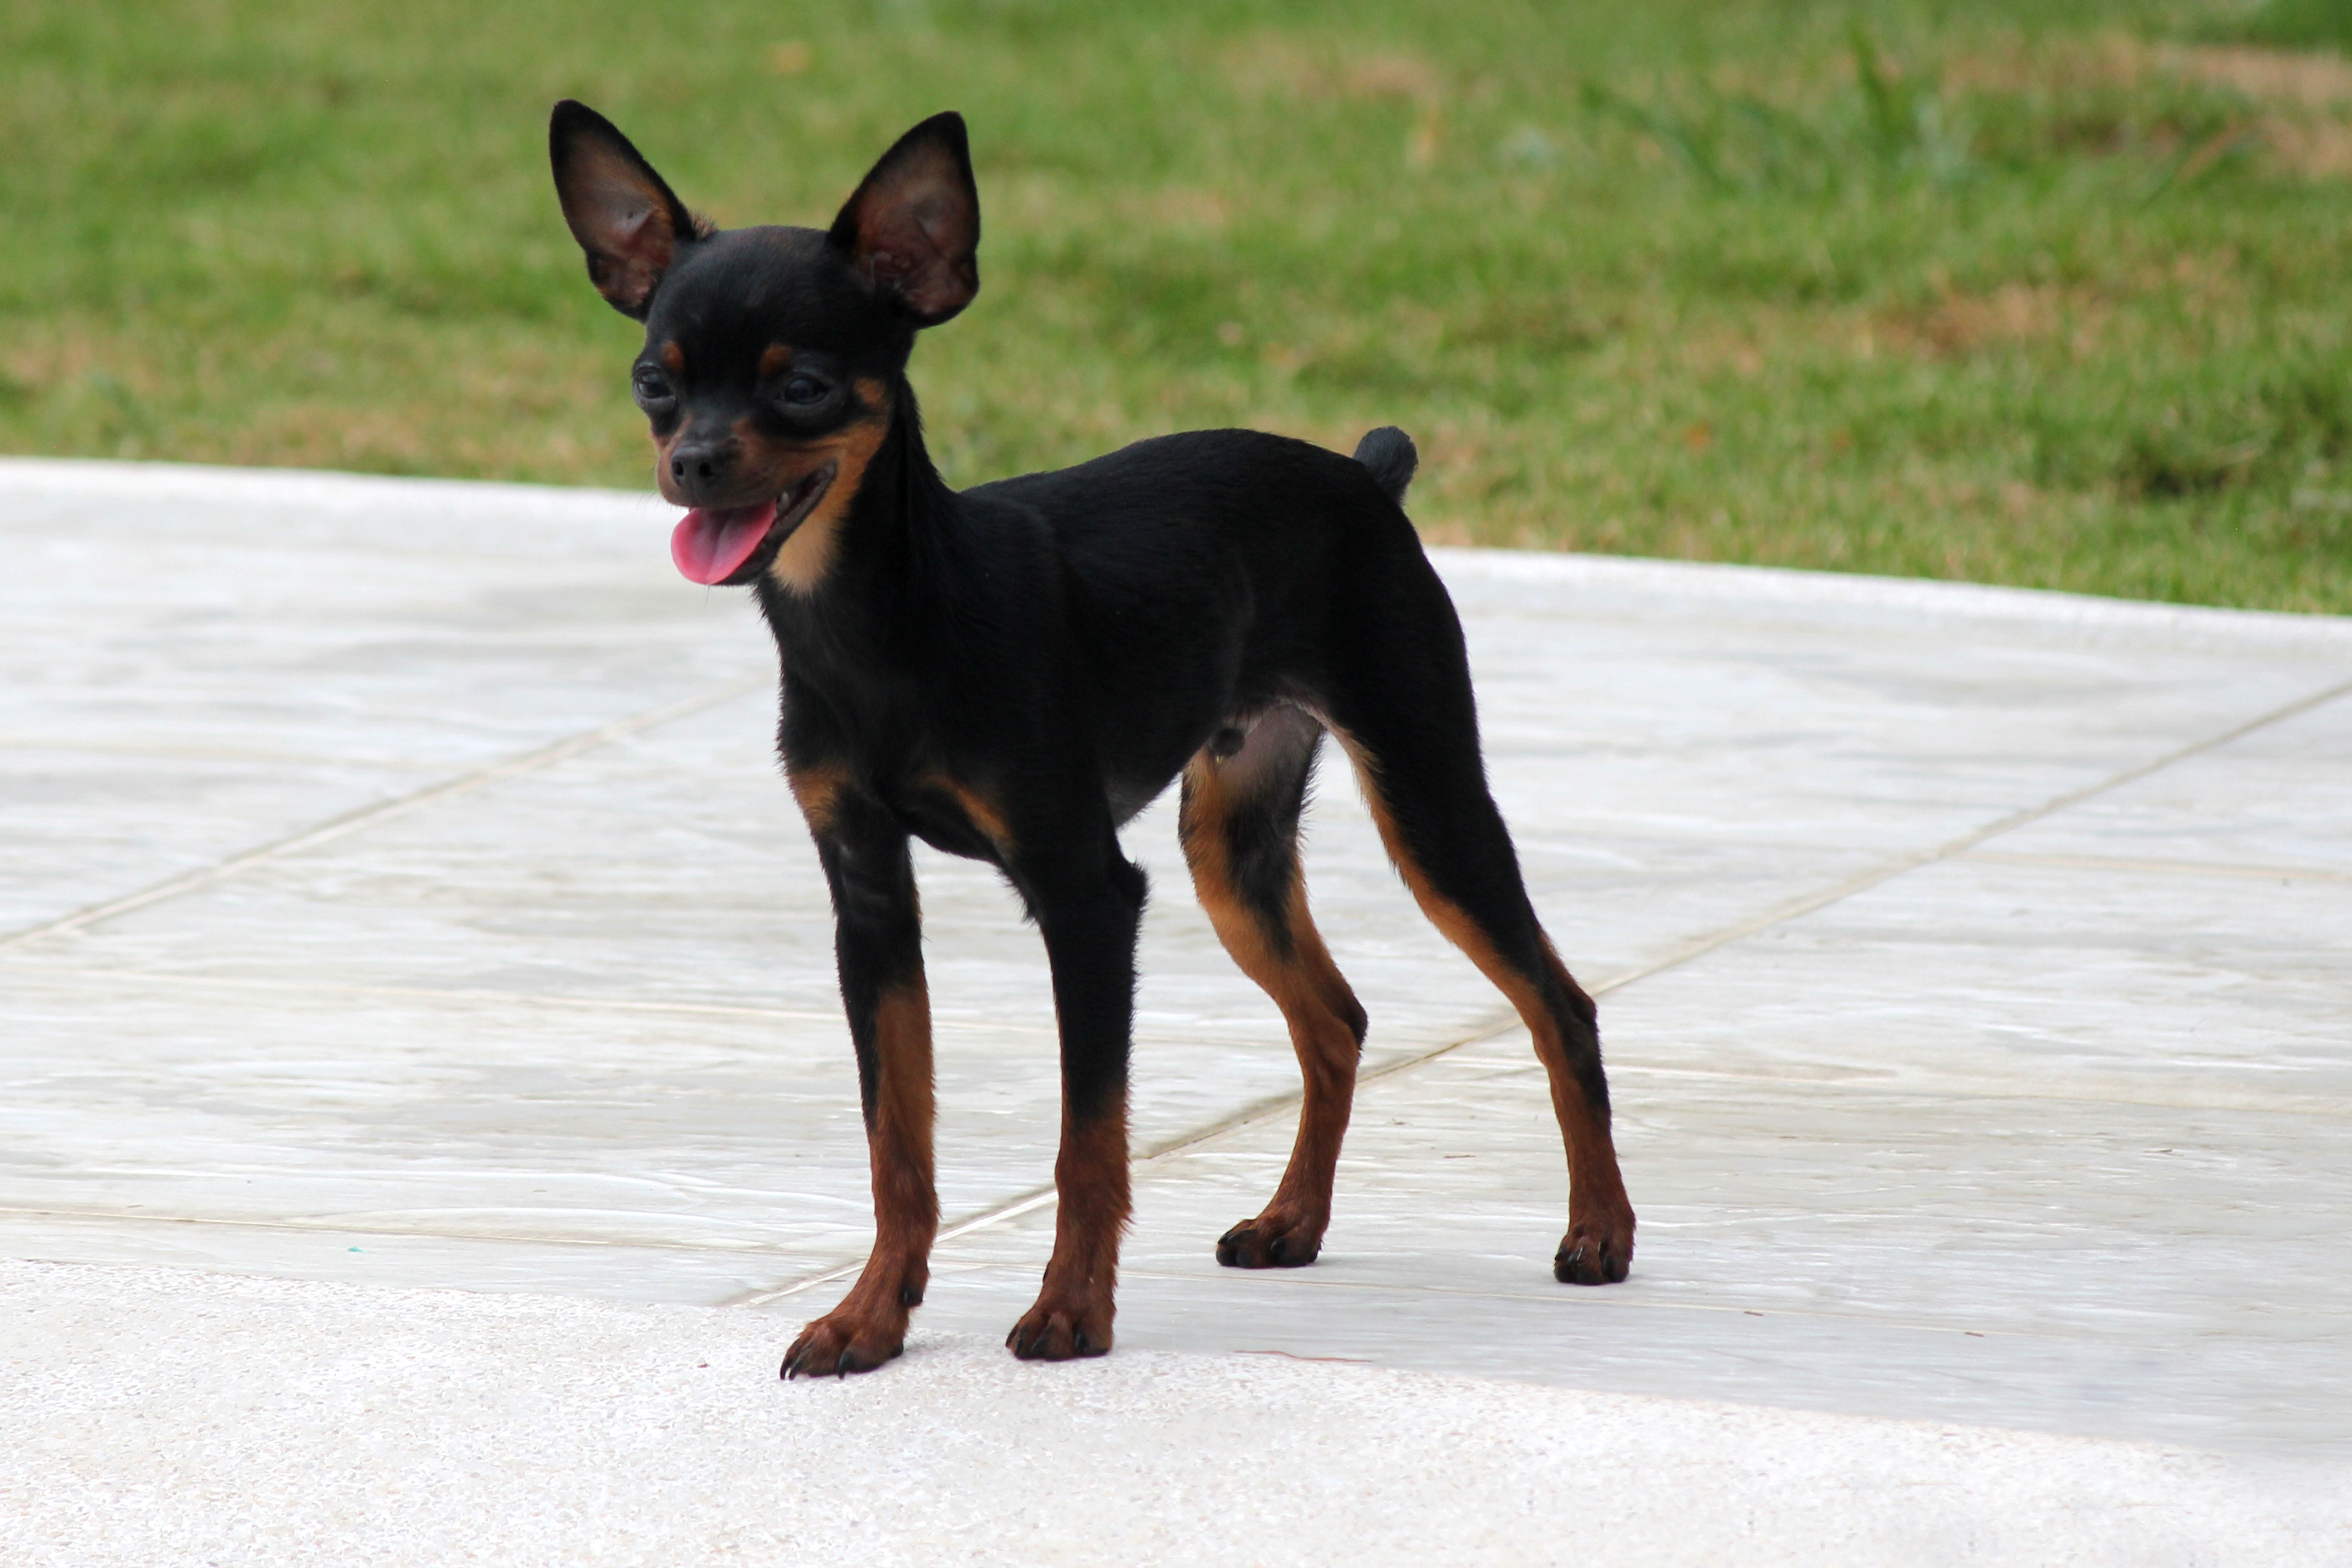
puppy, dog, animal, cute, mammal, friend, pets, dogs, vertebrate, dog breed, terrier, bitch, profile dog, guard dog, german pinscher, pinscher, miniature pinscher, dog like mammal, carnivoran, dobermann, manchester terrier, toy manchester terrier, toy fox terrier, english toy terrier, russkiy toy, pra sk krysa k